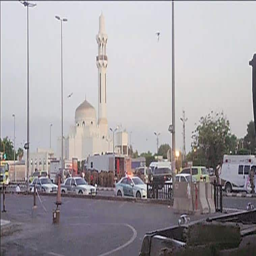
security personnel in front of a mosque after a blast near the consulate .